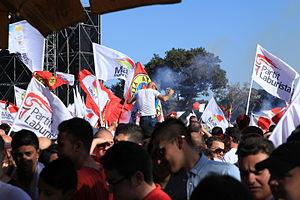
L'histoire de Malte, de l'archipel maltais pour être plus précis, est très riche, en lien avec sa position stratégique en mer Méditerranée. Ces îles connaîtront l'occupation de toutes les puissances qui se succéderont pour le contrôle de la Méditerranée : les Phéniciens, les Grecs, les Romains, les Barbares, les Byzantins, les Arabes Aghlabides d'Ifriqiya, les Normands, les Hohenstaufen, les Angevins, les Aragonais avant d'être marquées en particulier par l'influence de l'ordre de Saint-Jean de Jérusalem et les Britanniques avec les Français dans l'entre-deux-guerre.